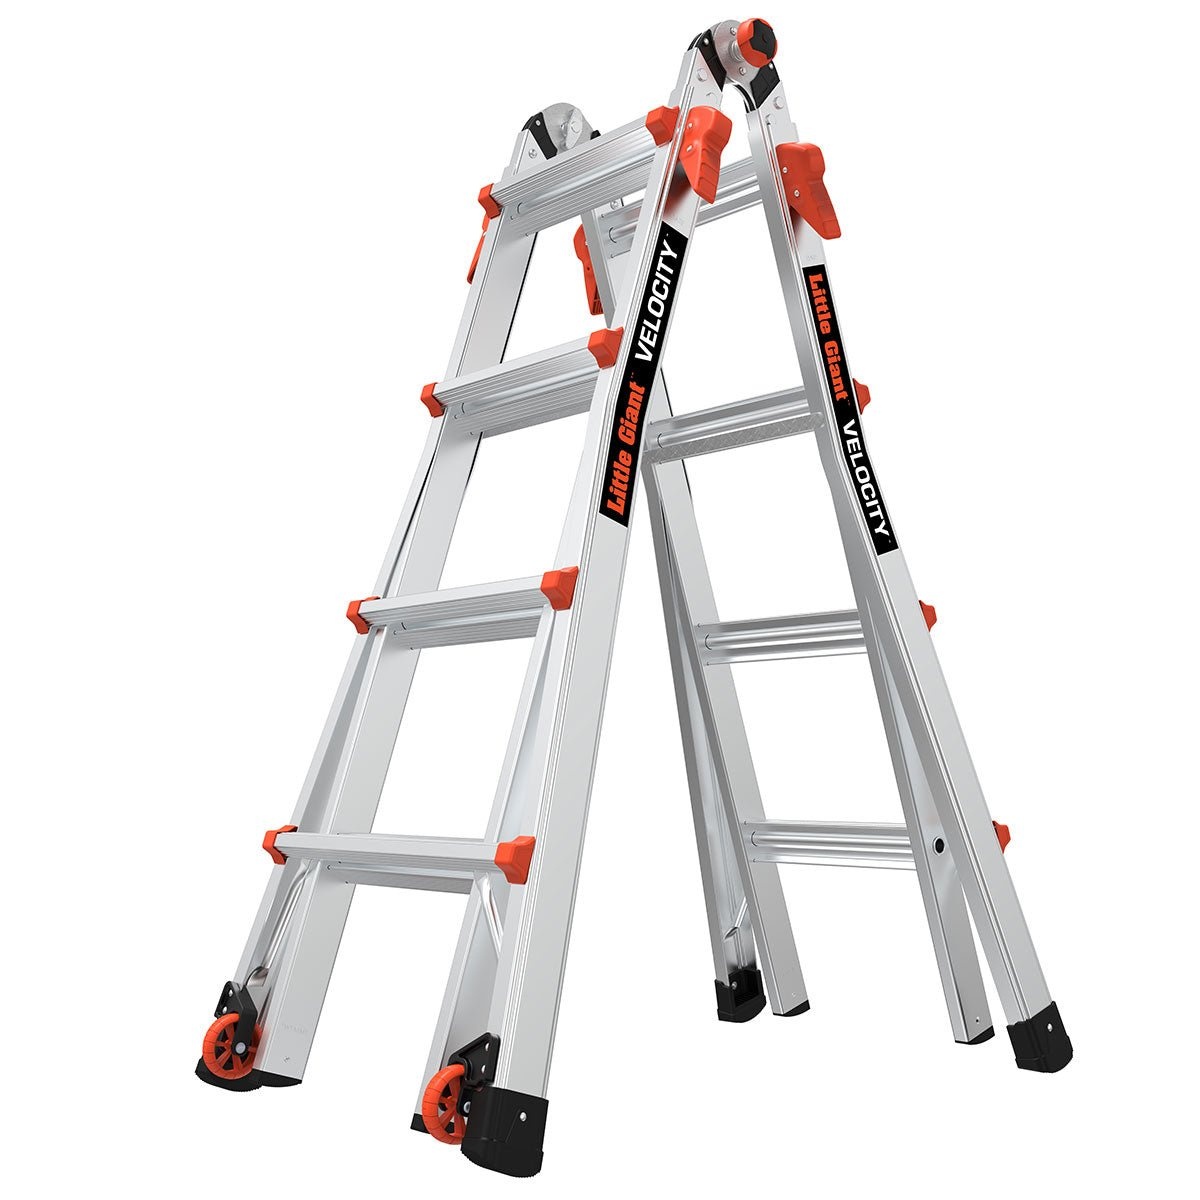
Little Giant Aluminum Velocity Multi-Use
Velocity Articulating Ladder with Leg Levelers If you need a rugged, do-it-all ladder, Little Giant Ladders has the perfect piece of climbing equipment for you: the Velocity ® articulating ladder. This lightweight, multi-position, articulating ladder will help you get stuff done faster and more efficiently than the average stepladder. Multi-Position Articulating Ladder Why carry multiple ladders when you can just carry one? The Velocity is a multi-position articulating ladder that can be set up as an A-frame ladder, extension ladder, staircase ladder, 90-degree ladder or trestle-and-plank* scaffolding. Easy-to-use Rock Lock ® adjusters move the inner section of the ladder to get the reach you need. Ratchet ™ Leg Levelers The Velocity’s integrated Ratchet™ leg levelers seamlessly solve the problem of using an articulating ladder on uneven terrain. If you are setting up the articulating ladder on a spot where the ground is slanted, causing the ladder to lean or wobble, simply extend the Ratchet leg levelers to meet the ground. You will get your work done faster and safer. Patented Rock Lock The rock locks adjusters on the ladder's rails allow for quick and easy height and position adjustment. Palm Buttons Move from storage to A-frame to extension ladder configurations by pushing in the ladder's palm buttons. Tip & Glide™ Wheels Carrying a ladder for extended periods can put a strain on the body, even if the ladder is made of lightweight aluminum like this one. That's why the Velocity articulating ladder features Little Giant’s Tip & Glide™ wheels. When you need to move the ladder from place to place, simply tip the ladder on its wheels and roll it to your destination. More speed, less fatigue. Duty Rating The Little Giant Velocity articulating ladder meets or exceeds all OSHA and ANSI standards and is rated Type IA to hold 300 lbs. in all folding configurations. In its A-frame position, it is rated as a two-person articulating ladder, holding 300 lbs. on both sides. *Plank not included **Tip & Glide Wheels not included on 13' Velocity
Brand: American Ladders & Scaffolds
Category: Hardware > Tools > Ladders & Scaffolding > Ladders > Multi-Position Ladders